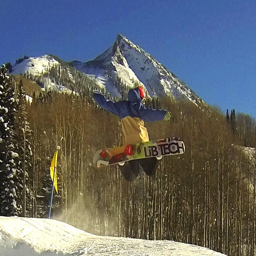
A snow boarder is in mid air on the mountain.
A person doing a jump on a snowboard.
A man on a snowboard does a trick while jumping.
the snowboarder dose a trick off a jump.
A man performing a jump on a snowboard.